Kierikki

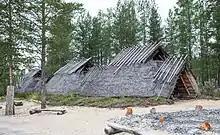
Reconstructions of Stone Age dwellings in Kierikki Centre, Oulu

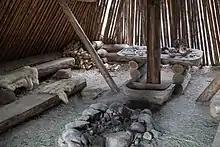
View from the inside

Kierikki is an area located in Yli-Ii by the Ii River in Finland. It is about ten kilometres southeast and towards Pudasjärvi from Yli-Ii's centre. Kierikki is also a surname in Finland which has come to be used after the Ii River’s rapid named Kierikki.